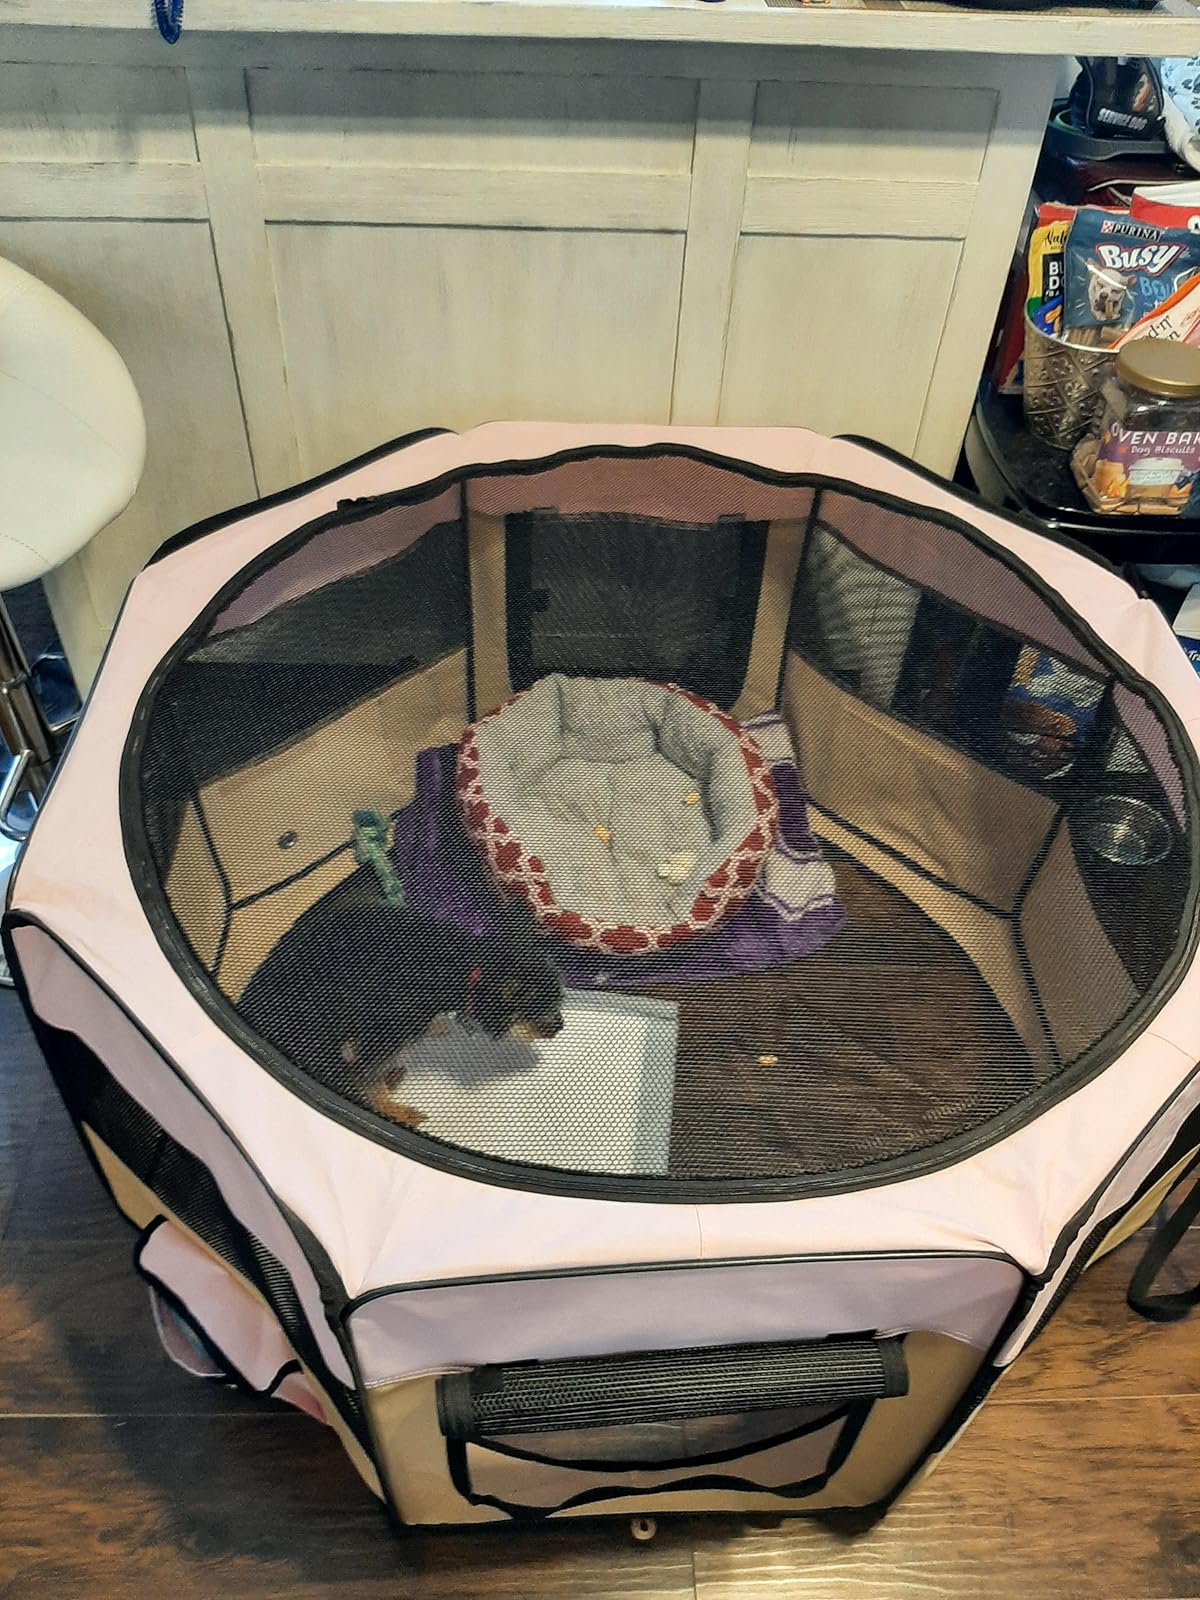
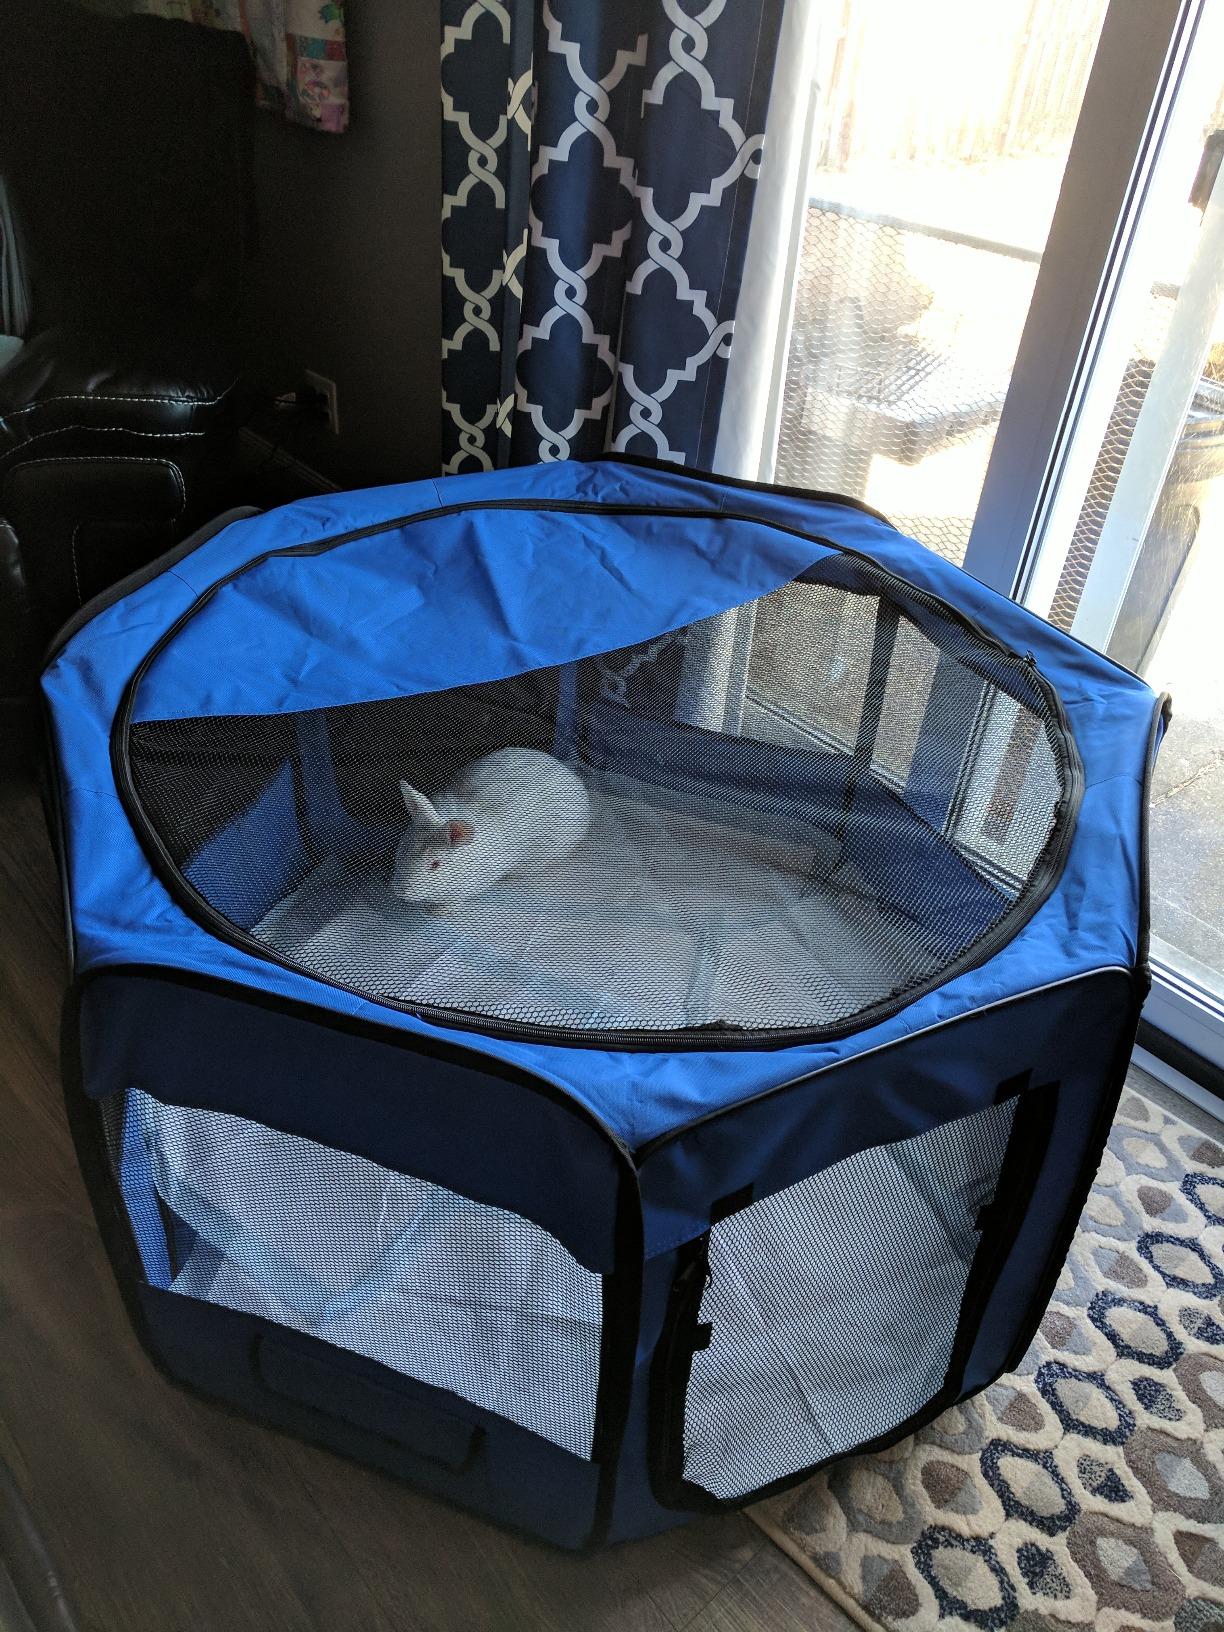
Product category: items_kennel
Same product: no